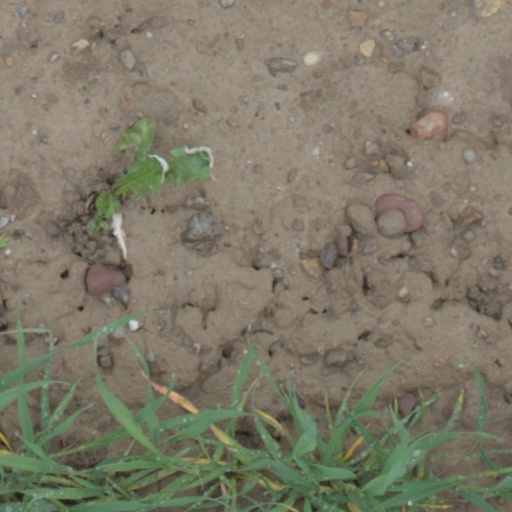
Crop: wheat